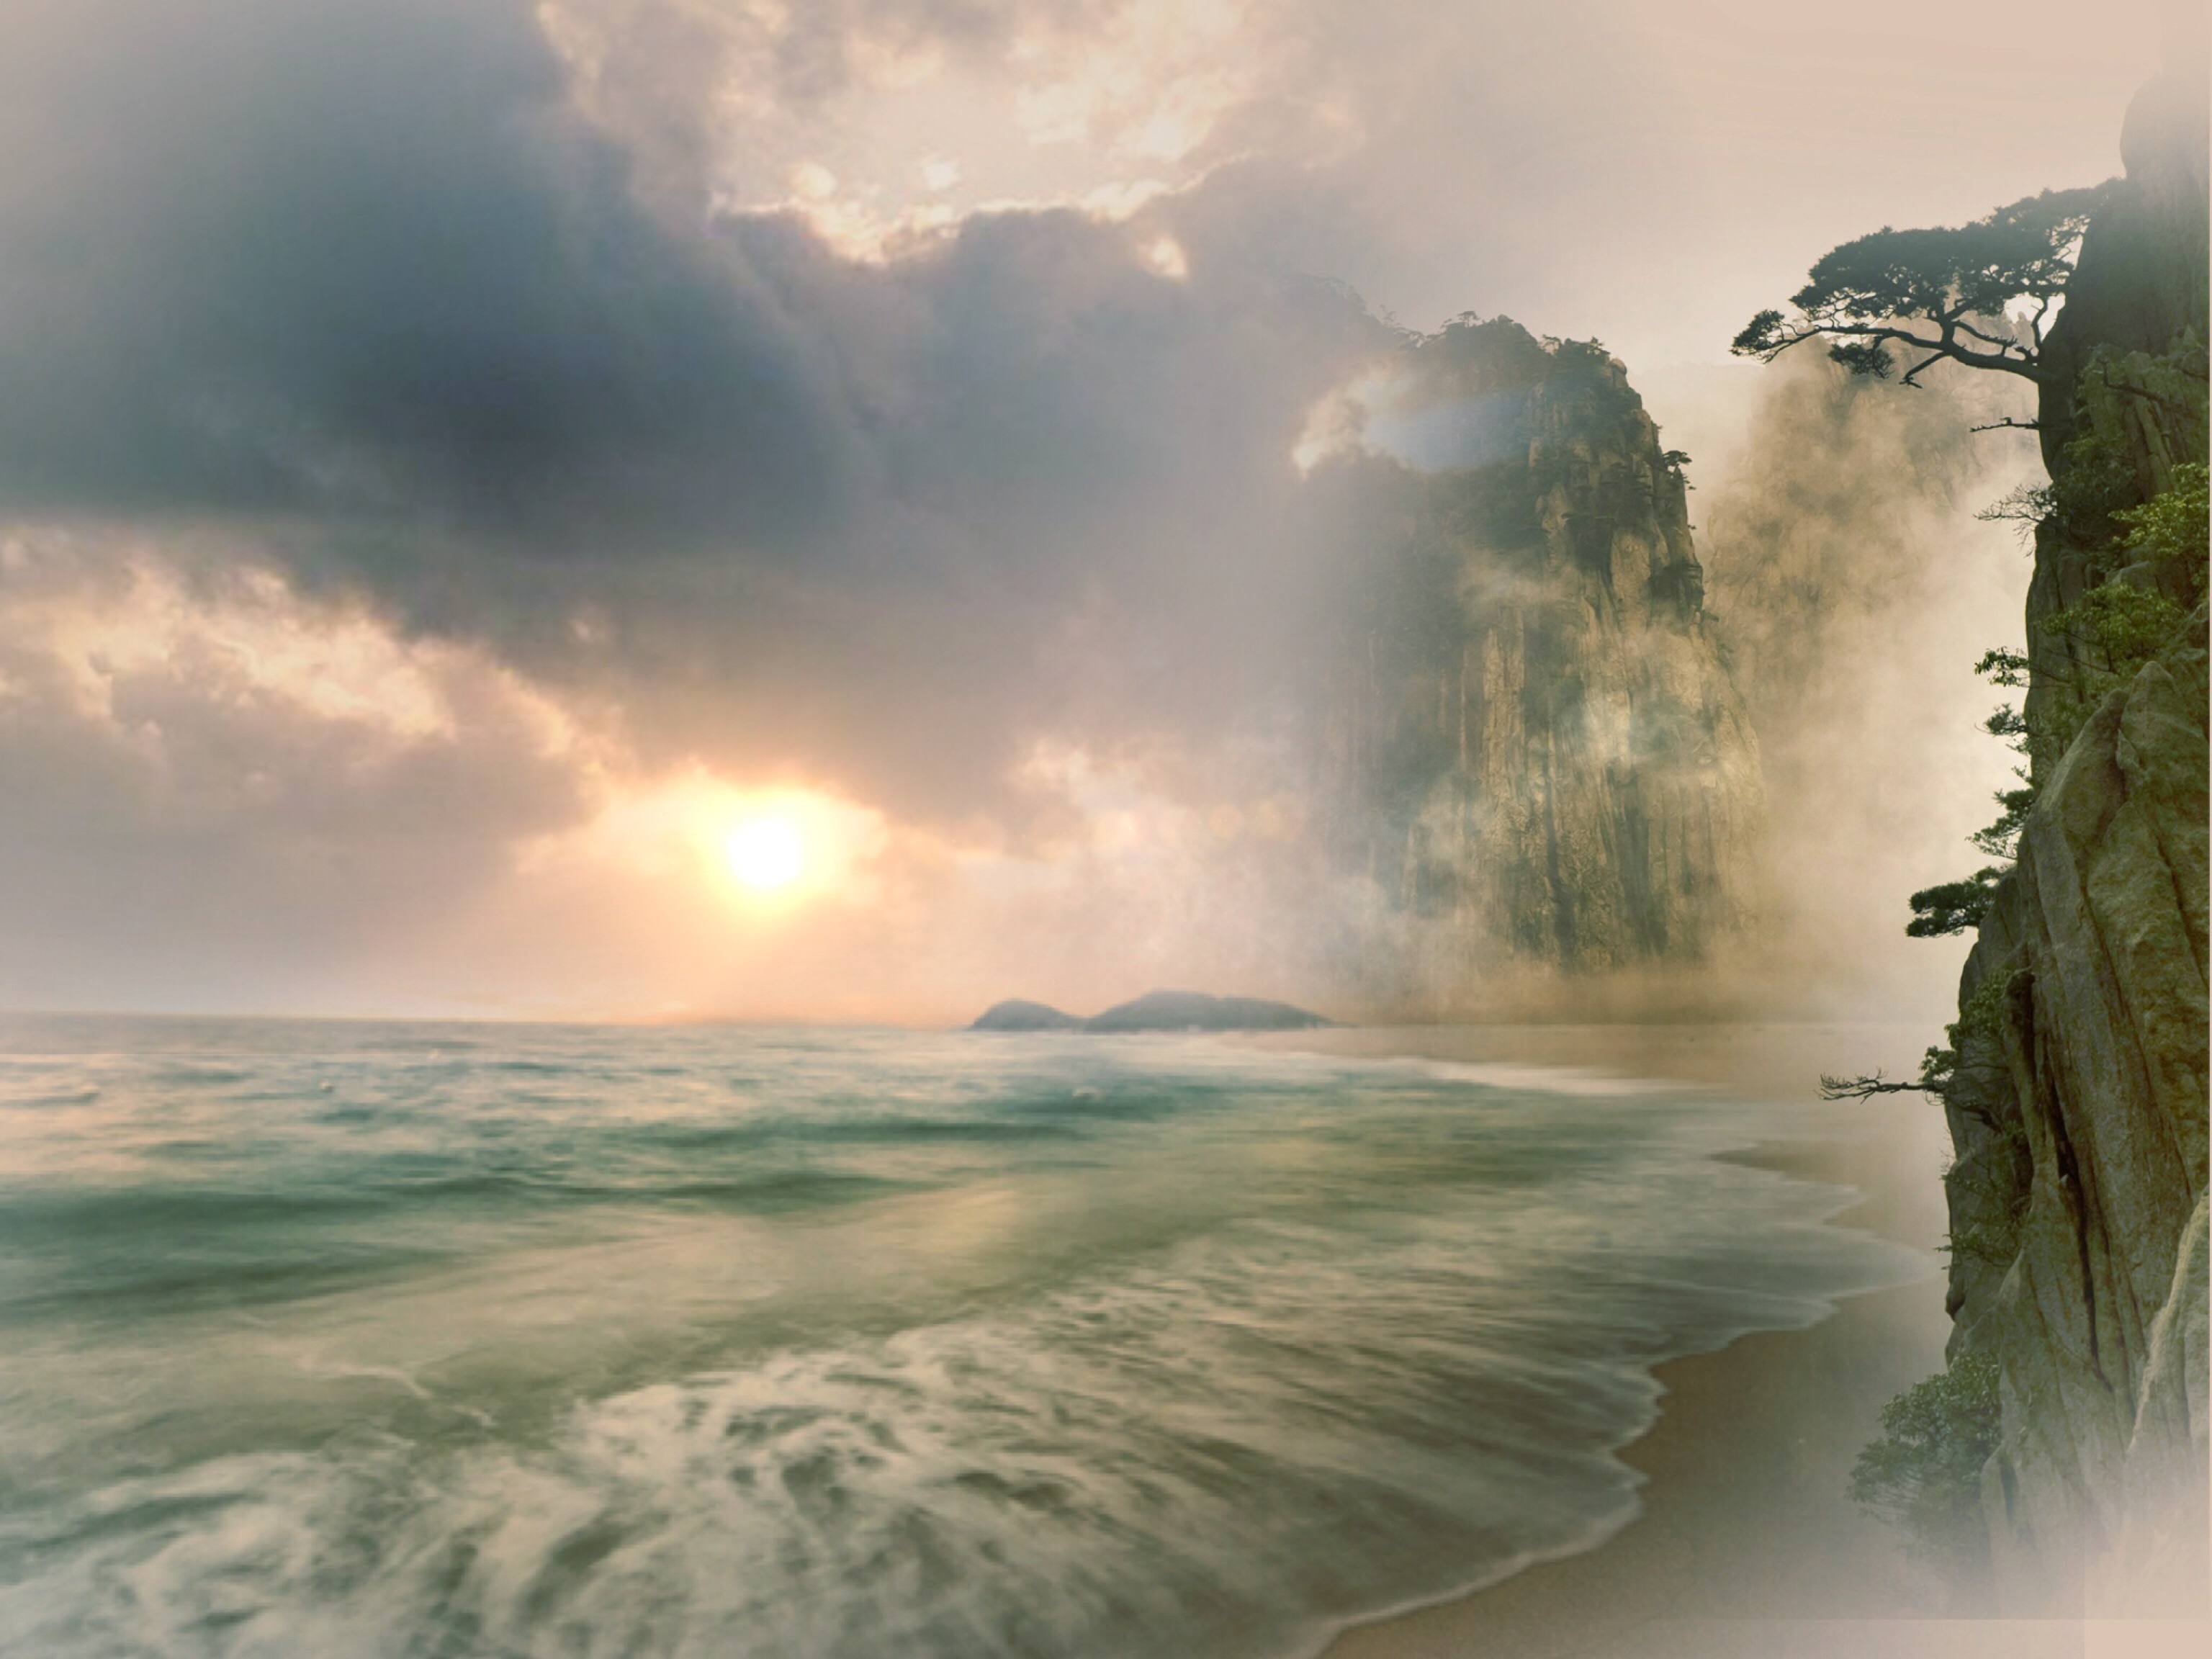
beach, landscape, sea, coast, water, nature, rock, ocean, horizon, cloud, sky, sunrise, sunset, mist, sunlight, morning, shore, wave, view, wind, dawn, atmosphere, travel, dusk, paradise, weather, holiday, romantic, blue, rest, clouds, dream, holidays, cliffs, photoshop, wide, habitat, mood, evening sky, back light, sand beach, beautiful beach, atmospheric phenomenon, wind wave